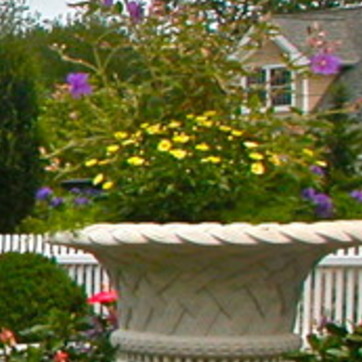
Material: foliage